François Castaing

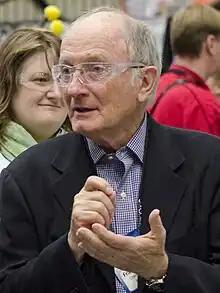
Castaing in 2016

François Jean Castaing (18 March 1945 – 26 July 2023) was a French automotive executive with Renault, American Motors, and Chrysler. He was an engineering graduate from École Nationale Supérieure d'Arts et Métiers in Paris, and worked in Europe for Gordini and Renault before being named vice president for Product Engineering and Development at American Motors Corporation (AMC).